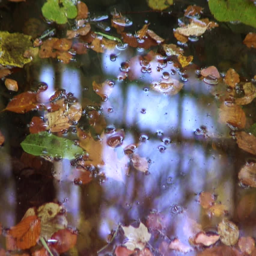
sky a trees reflect in a pond full of yellow fallen leaves